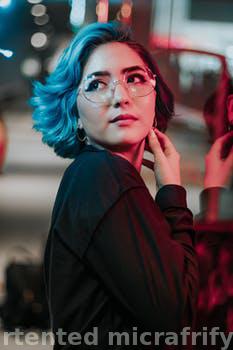
Label: Watermark